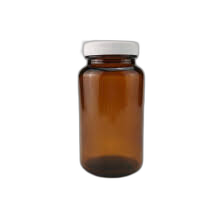
Waste category: glass